List of Doctor Who universe creatures and aliens

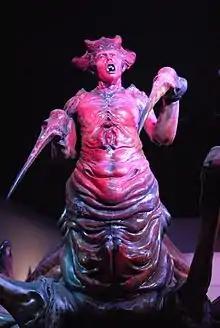
Racnoss

The Menoptra appeared in the First Doctor story "The Web Planet" (1965). They are an intelligent, bipedal insectoid species from the planet Vortis. In appearance, they resemble a cross between giant butterflies and bees, with each Menoptra possessing four large wings. They have yellow and black stripes around their bodies and appear to be around six feet tall, but do not seem to have typical insect body parts (such as mandibles or an abdomen).